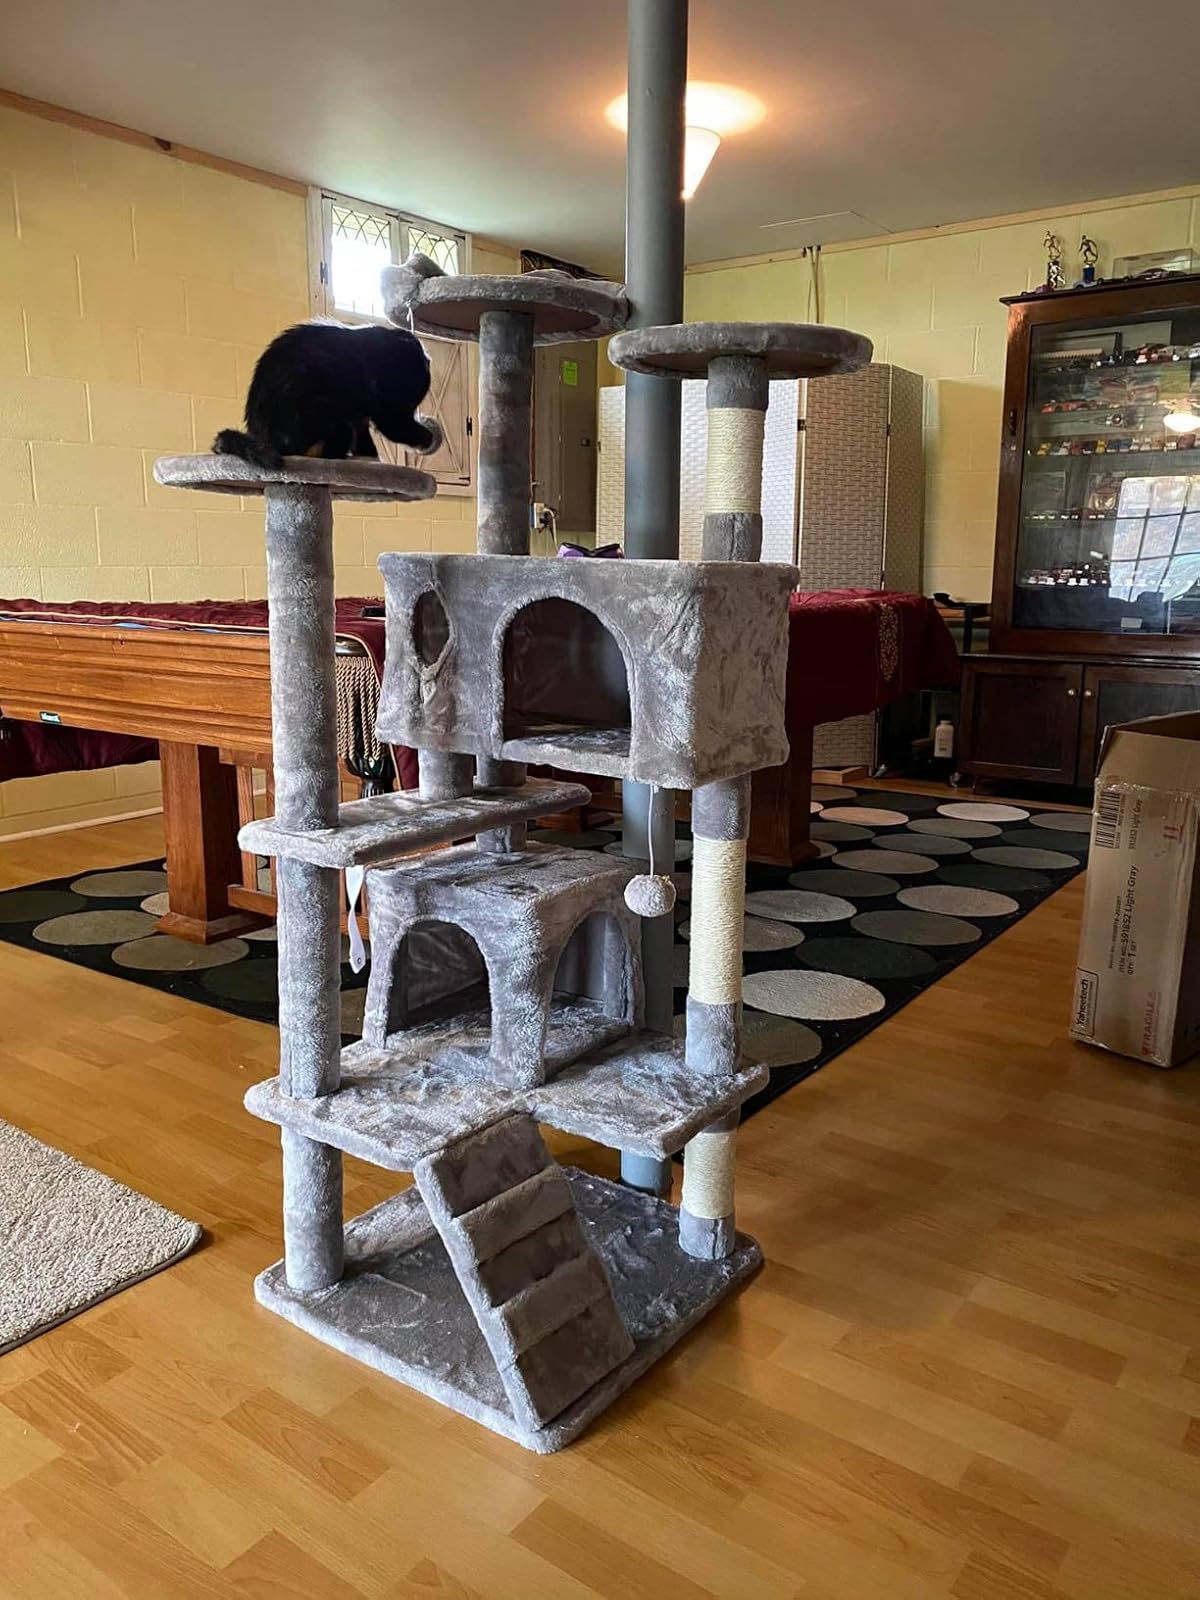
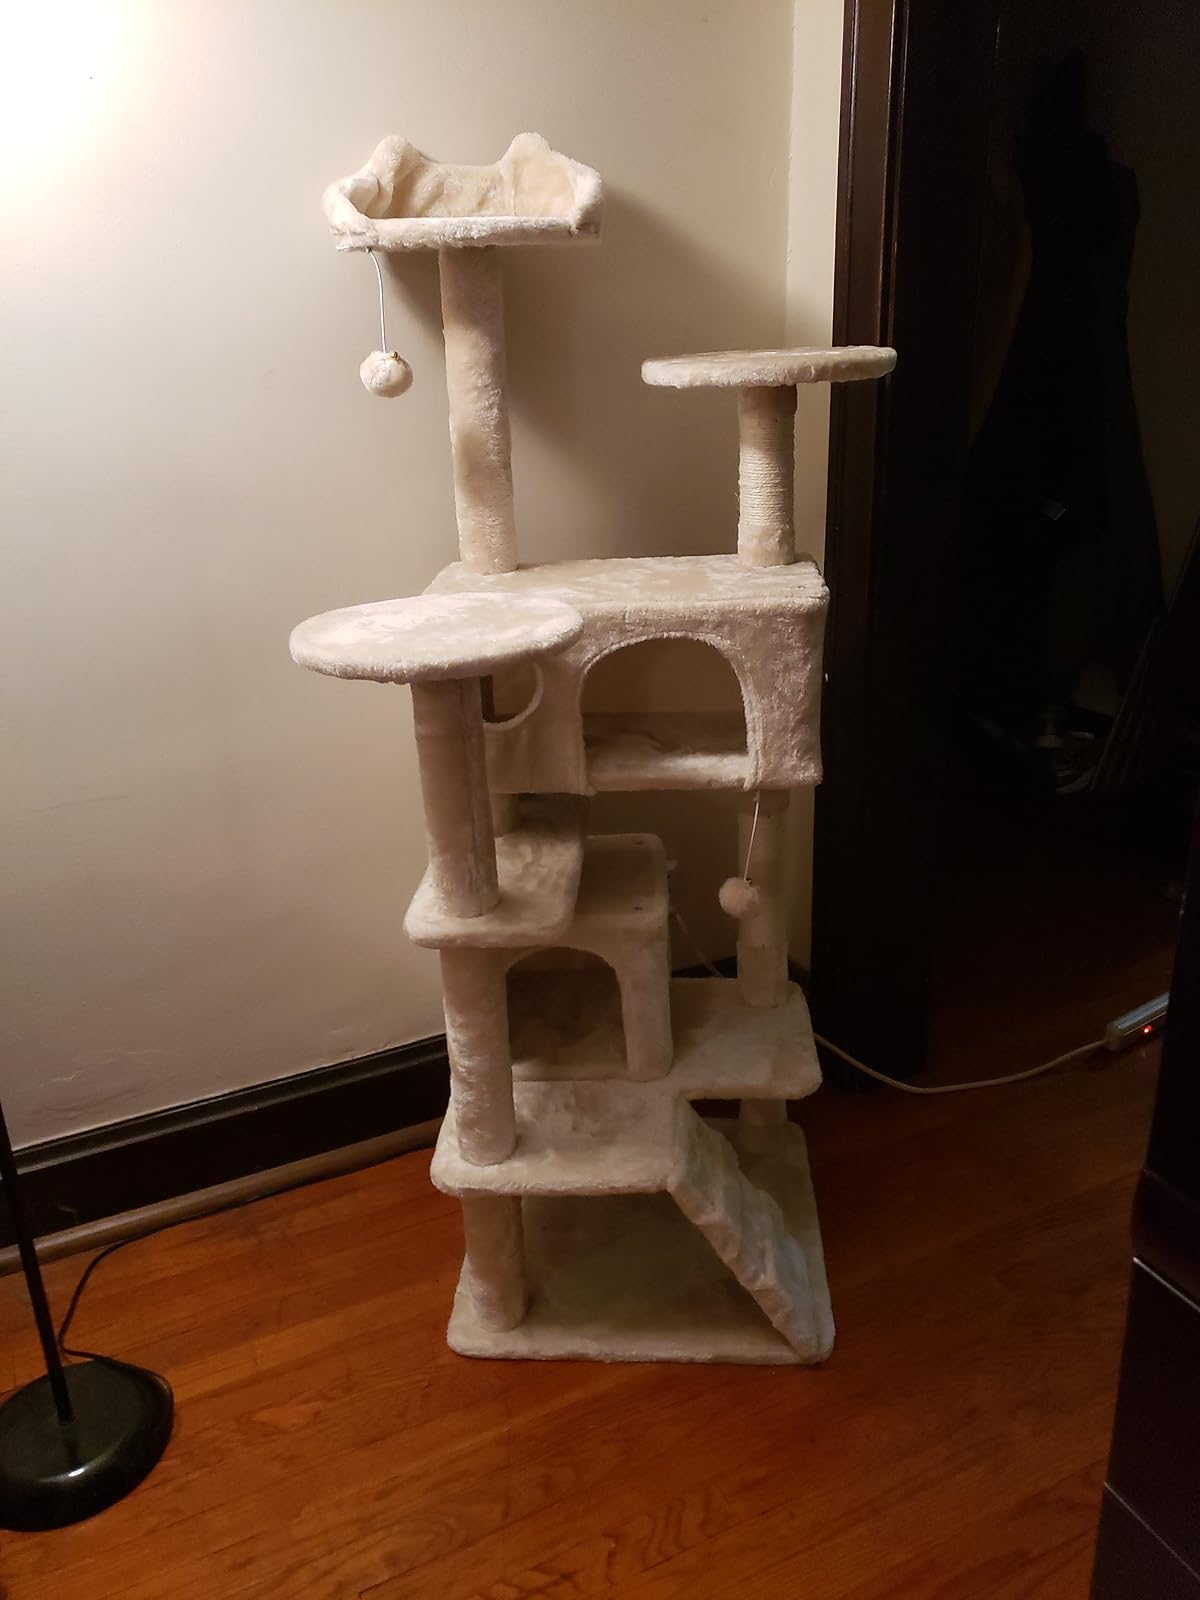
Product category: items_cat tree
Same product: no